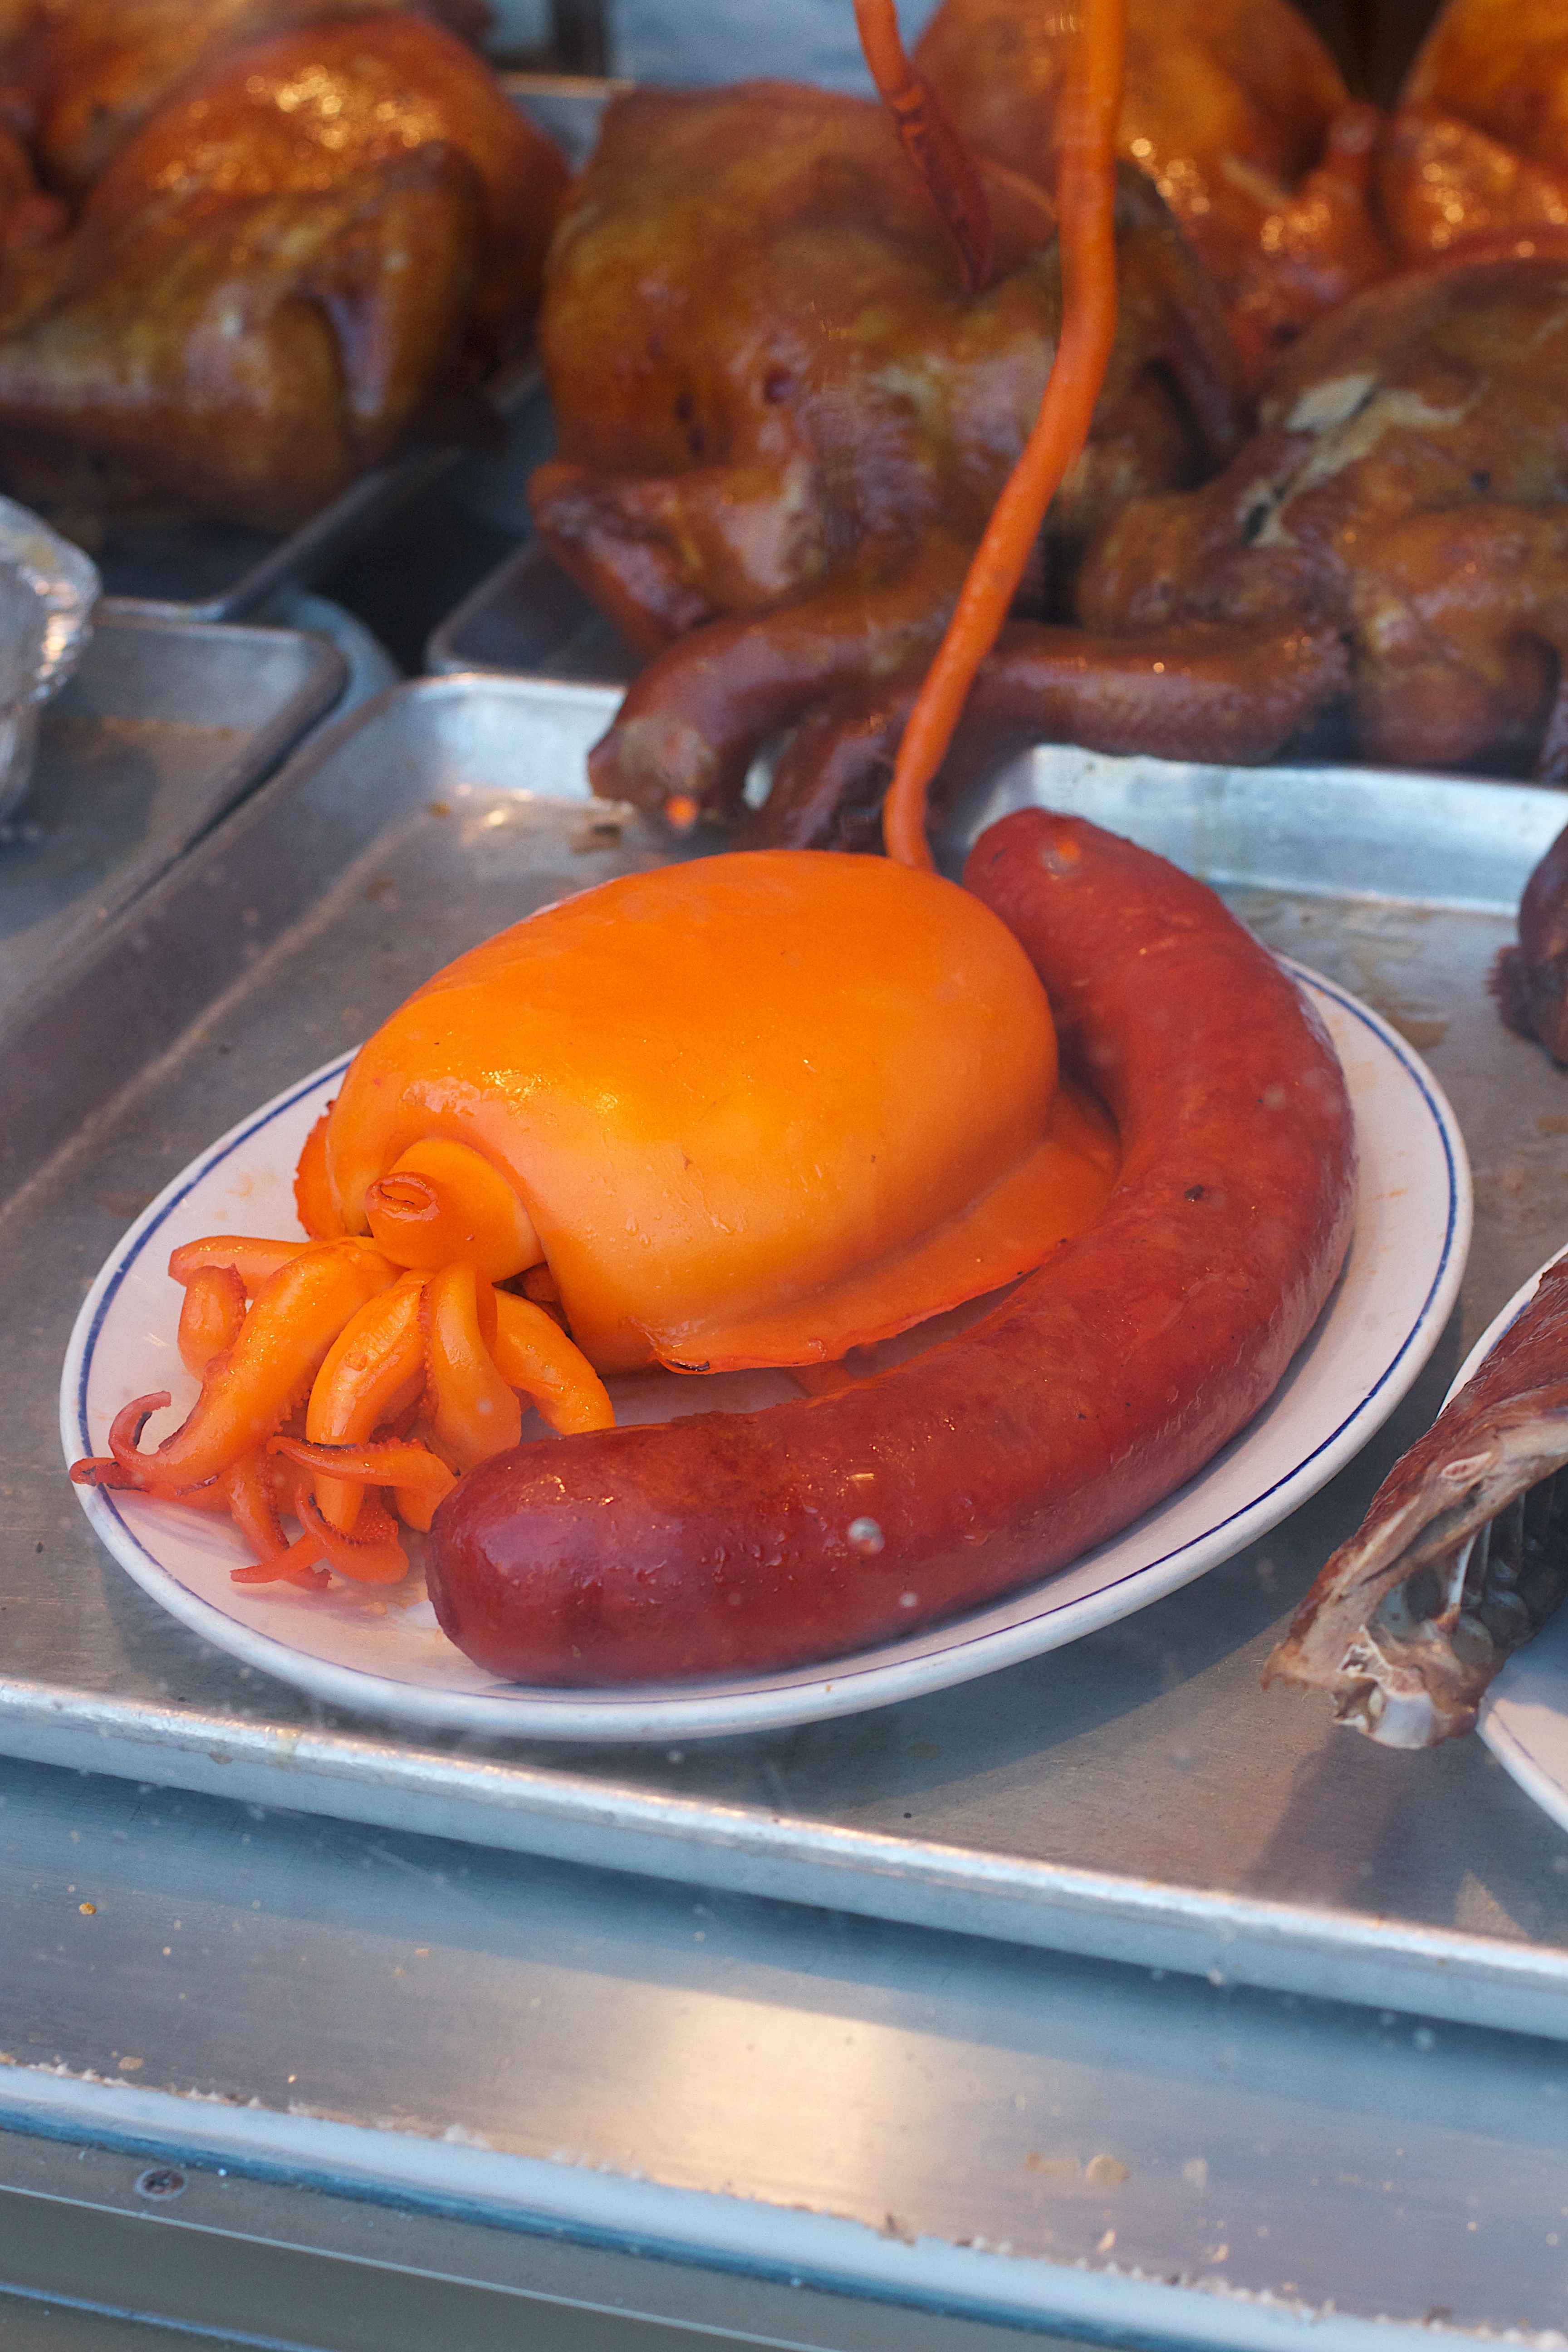
dish, meal, food, produce, vegetable, seafood